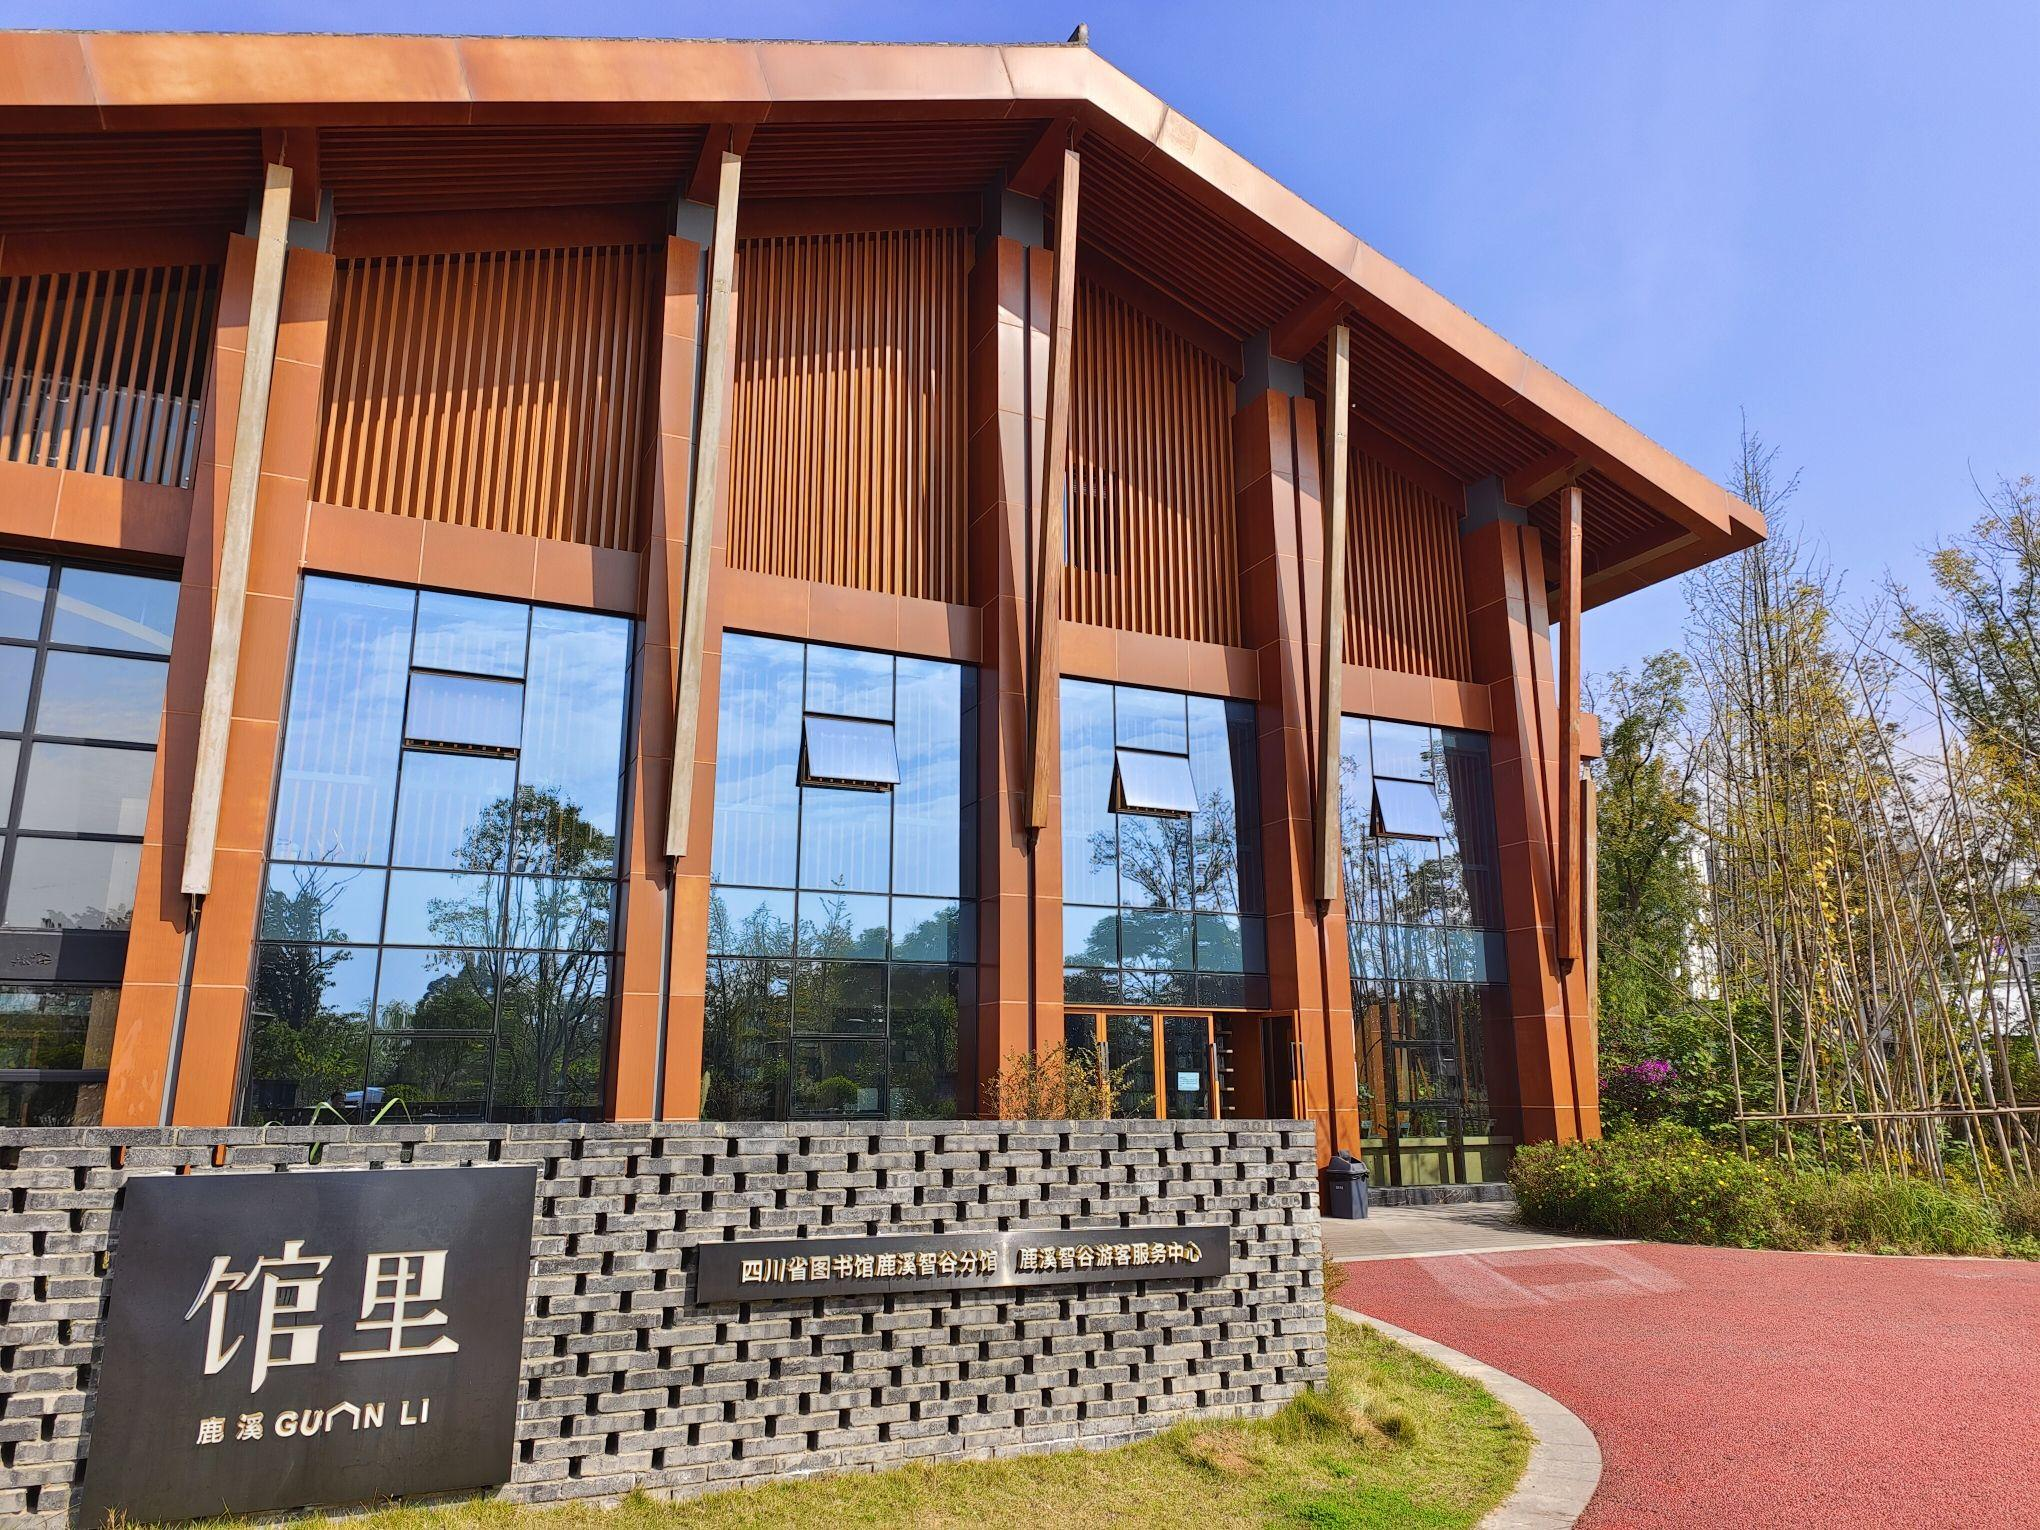
地标名称：四川省图书馆鹿溪智谷分馆
所在城市：成都市·双流区